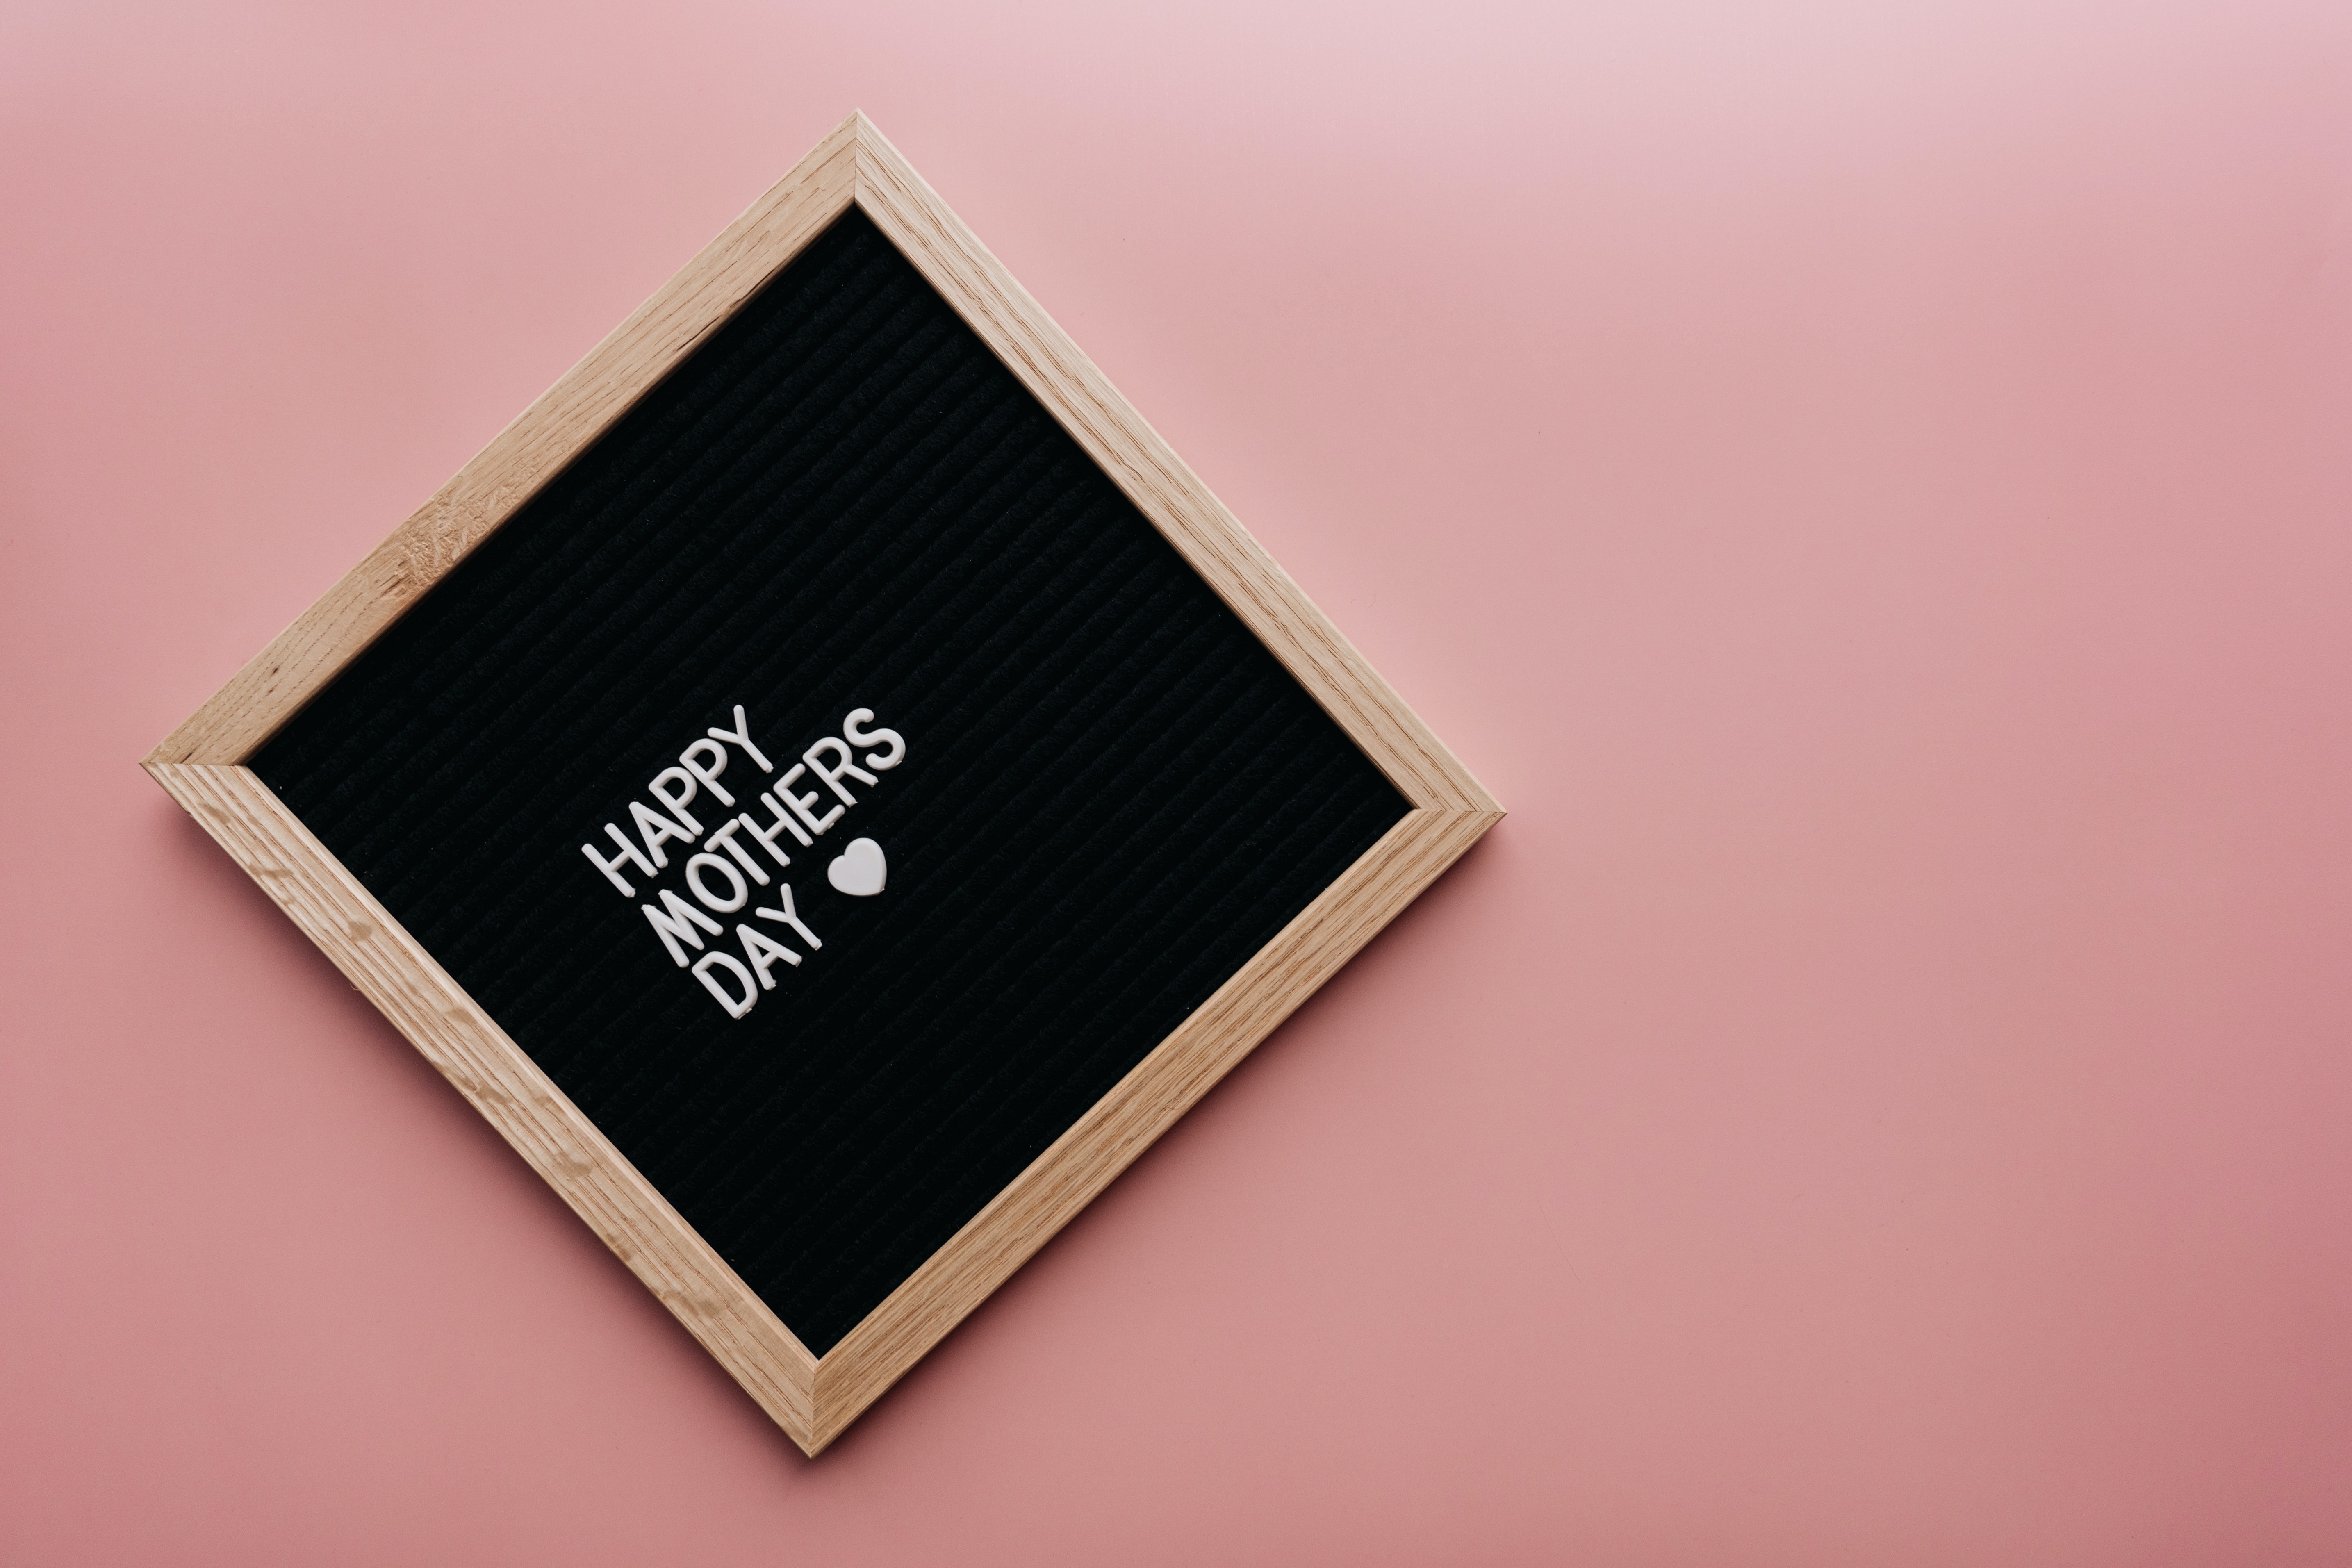
Happy mother day, brown, rectangle, triangle, font, pattern, electric blue, logo, magenta, wood, fashion accessory, brand, graphics, symbol, paper product, emblem, circle, label, carmine, graphic design, signage, room, metal, trademark